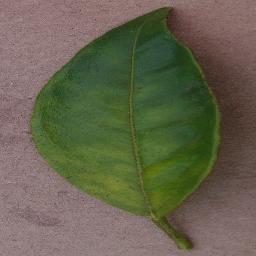
Label: Orange___Haunglongbing_(Citrus_greening)